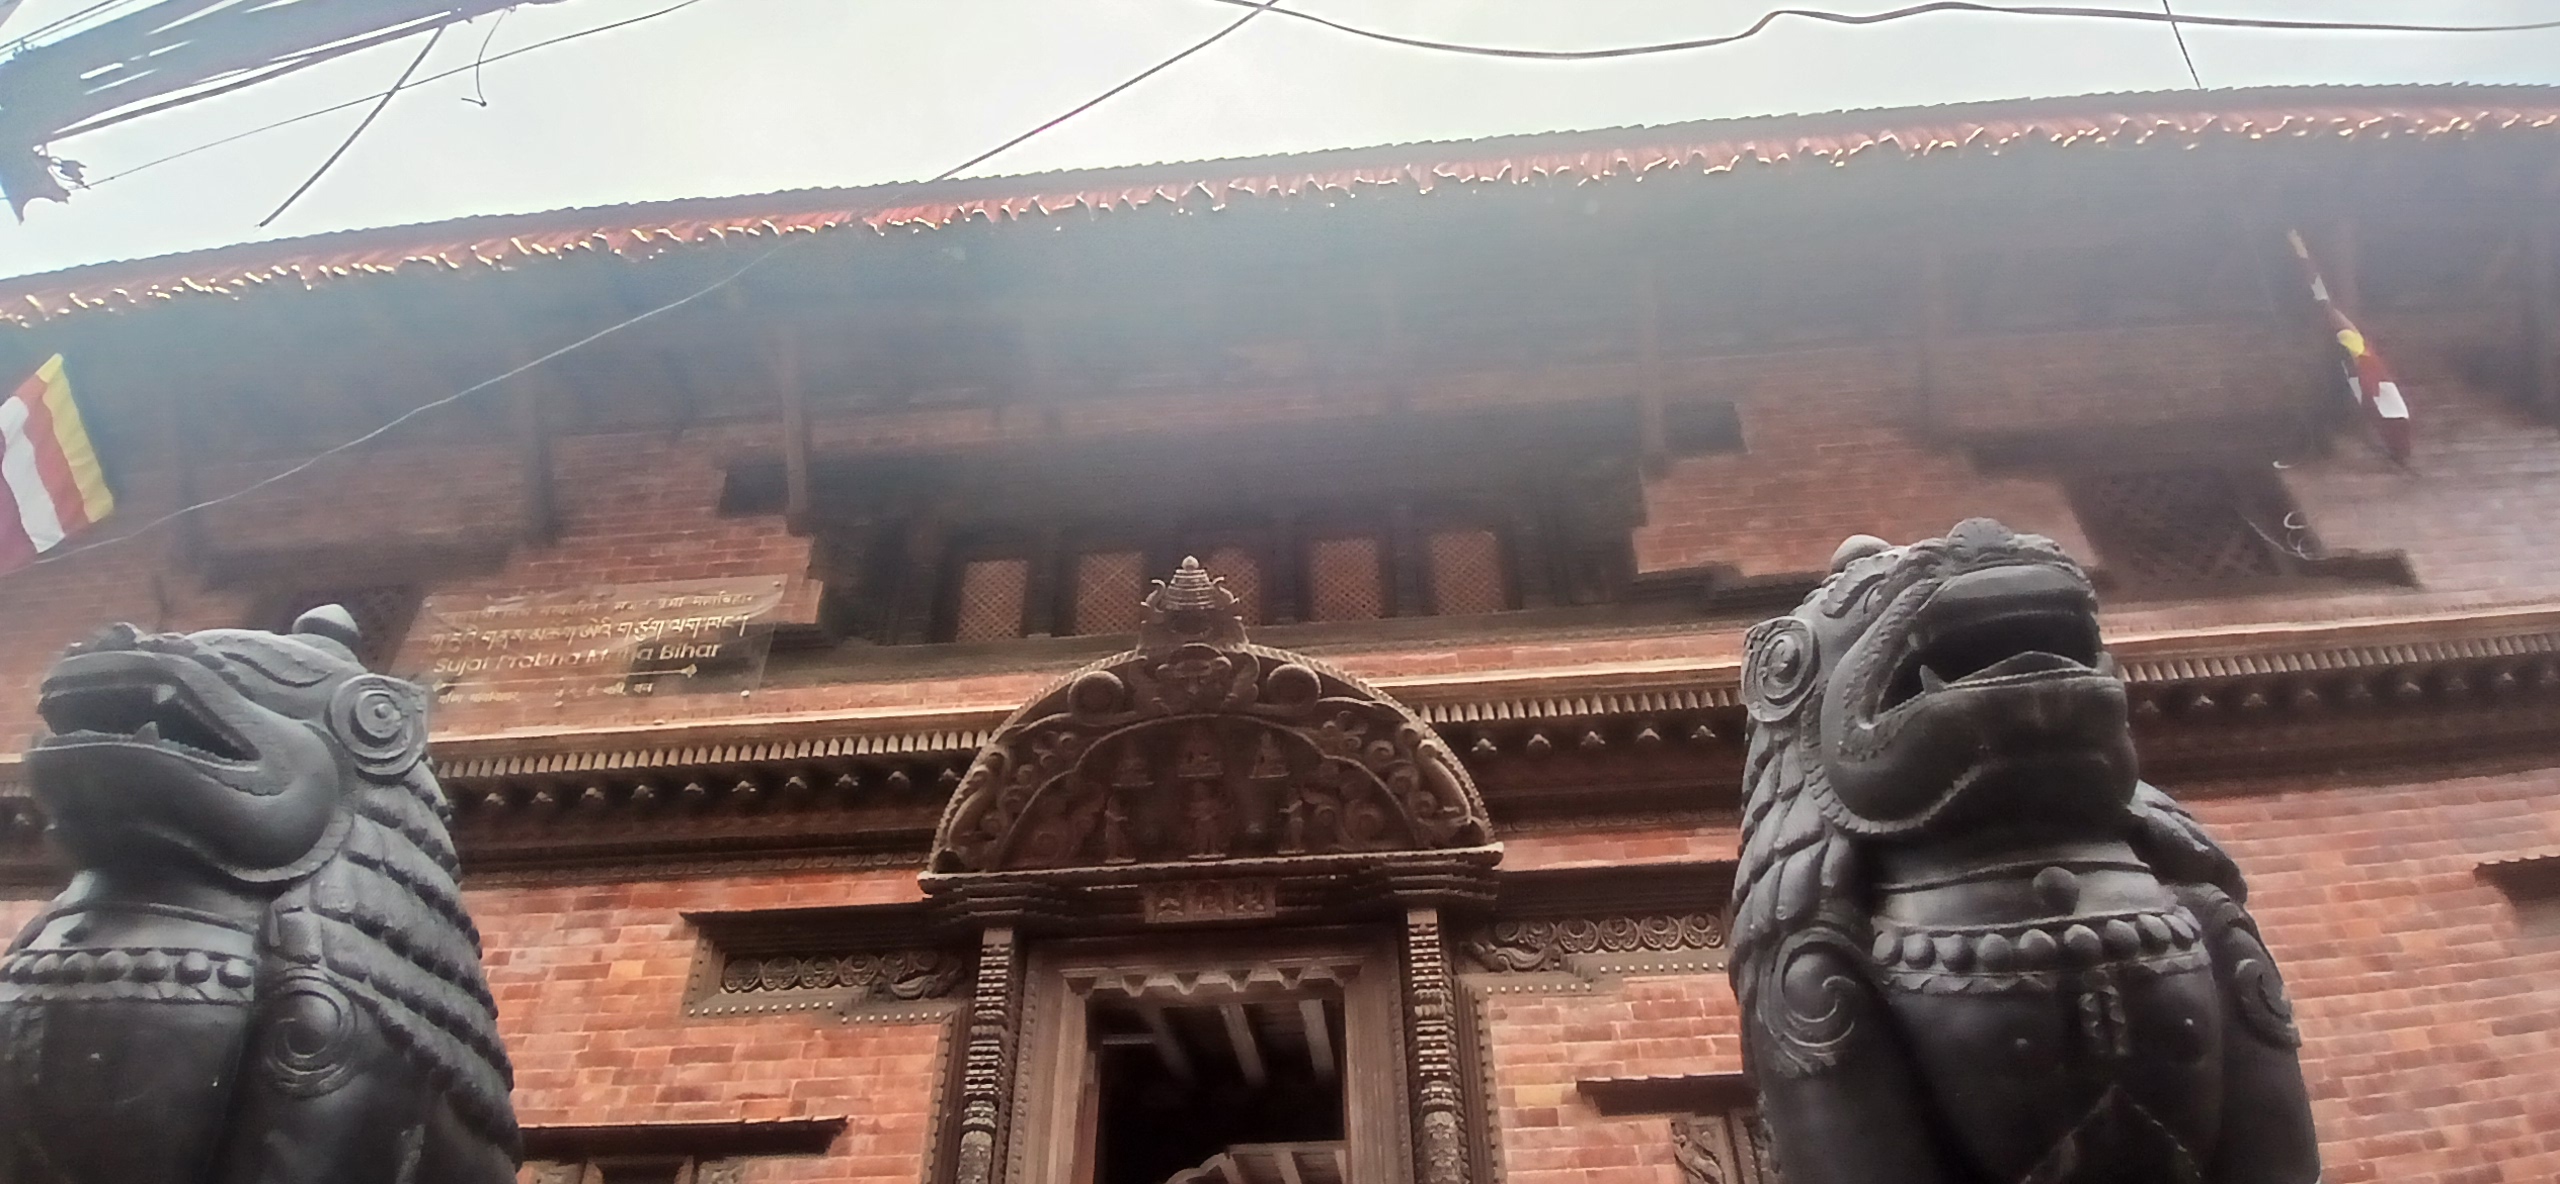
Heritage site: Sujat_Prabha_Maha_Bihar